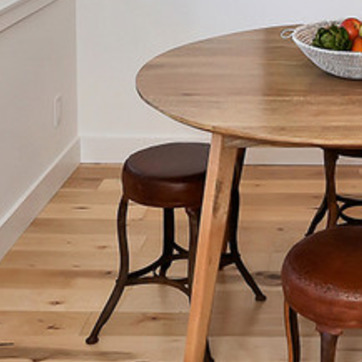
Material: leather